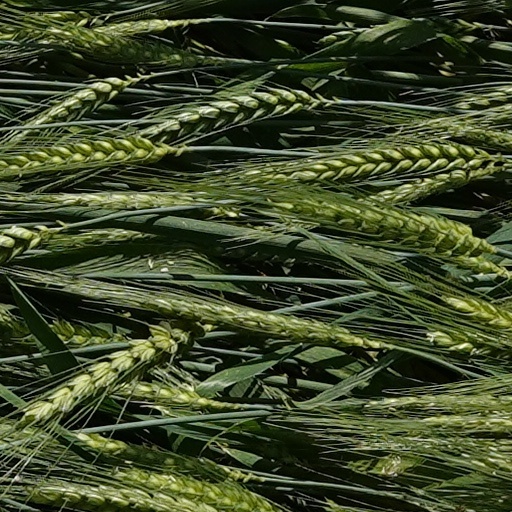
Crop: wheat